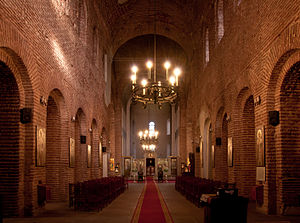
Tidlig kristen kunst og arkitektur / Kristen arkitektur efter 313
Tidlig kristen kunst og arkitektur er den kunst der blev frembragt af kristne eller under kristent mæcenat eller beskyttelse i kristendommens tidligste periode, engang mellem 260 og 525 – afhængigt af den definition, der anvendes.